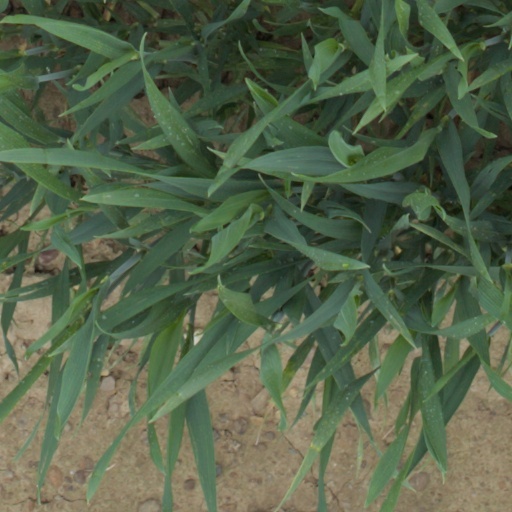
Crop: wheat